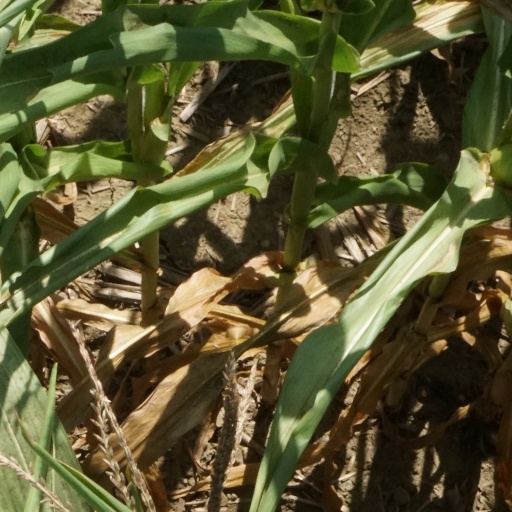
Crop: maize; corn